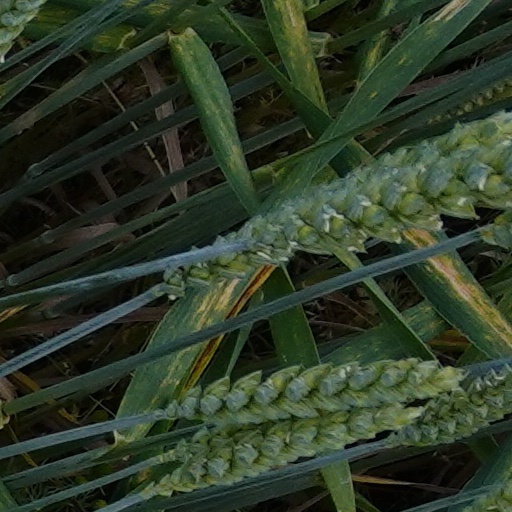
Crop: wheat